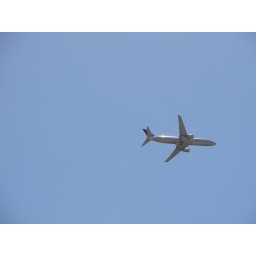
plane in sky at game